Melissa of the Hills

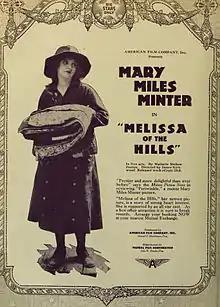

Melissa of the Hills is a 1917 American silent film directed by James Kirkwood and starring Mary Miles Minter. As is the case with many of Minter's features, it is thought to be a lost film.